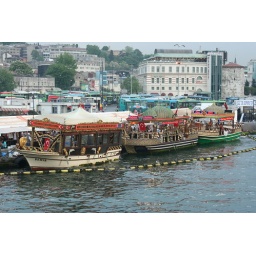
fish restaurant boats standing near galata bridge